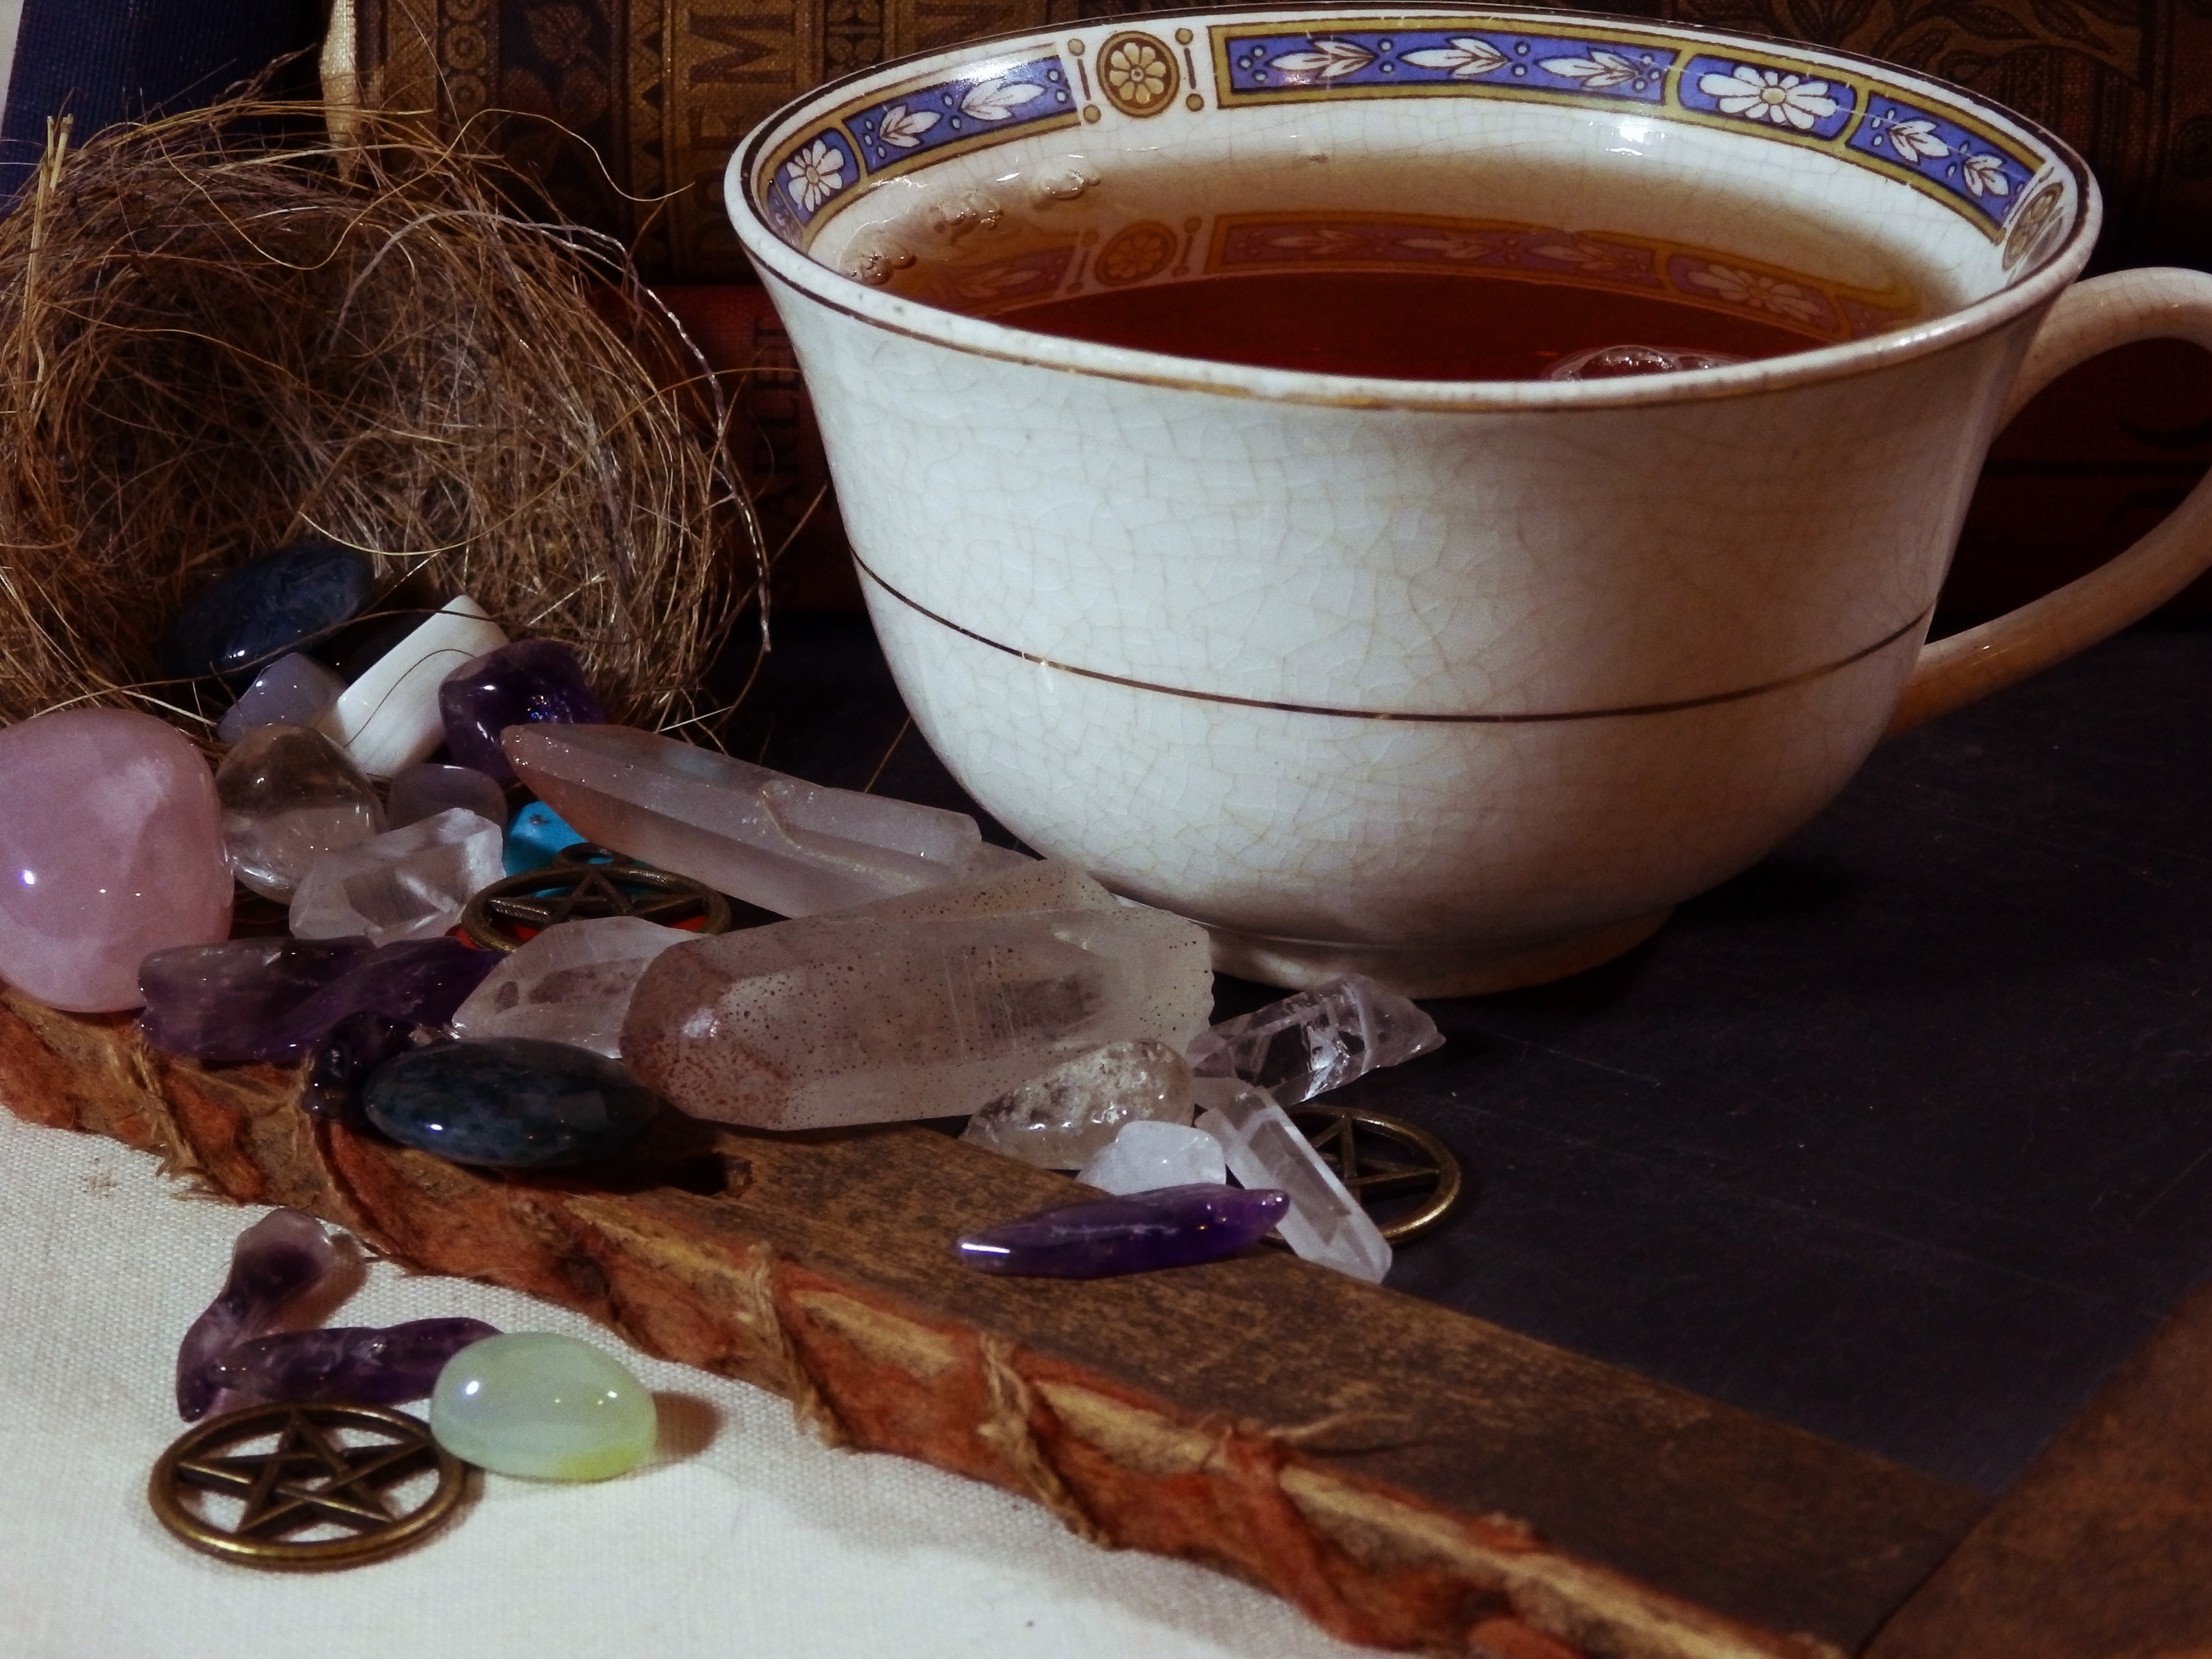
tea, dish, meal, food, drink, breakfast, still life, tea cup, flavor, crystals